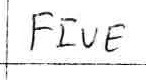
Label: five